Cavalleria rusticana

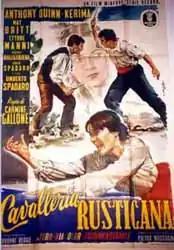
Poster for the Carmine Gallone film version of "Cavalleria rusticana" (1953)

The villagers come out of the church. Turiddu is in high spirits because he is with Lola, and Santuzza appears to have gone. He invites his friends to his mother's wine shop where he sings a drinking song, "Viva, il vino spumeggiante" ("Hail to the bubbling wine!"). Alfio joins them. Turiddu offers him wine, but he refuses it. All understand that trouble is in the air. The women leave, taking Lola with them. In a brief exchange of words, Alfio challenges Turiddu to a duel. Following Sicilian custom, the two men embrace, and Turiddu, in a token of acceptance, bites Alfio's ear, drawing blood which signifies a fight to the death. Alfio leaves and Turiddu calls Lucia back. He tells her that he is going outside to get some air and asks that she be a kindly mother to Santuzza if he should not return: "Un bacio, mamma! Un altro bacio!—Addio!" ("One kiss, mother! One more kiss! – Farewell!").